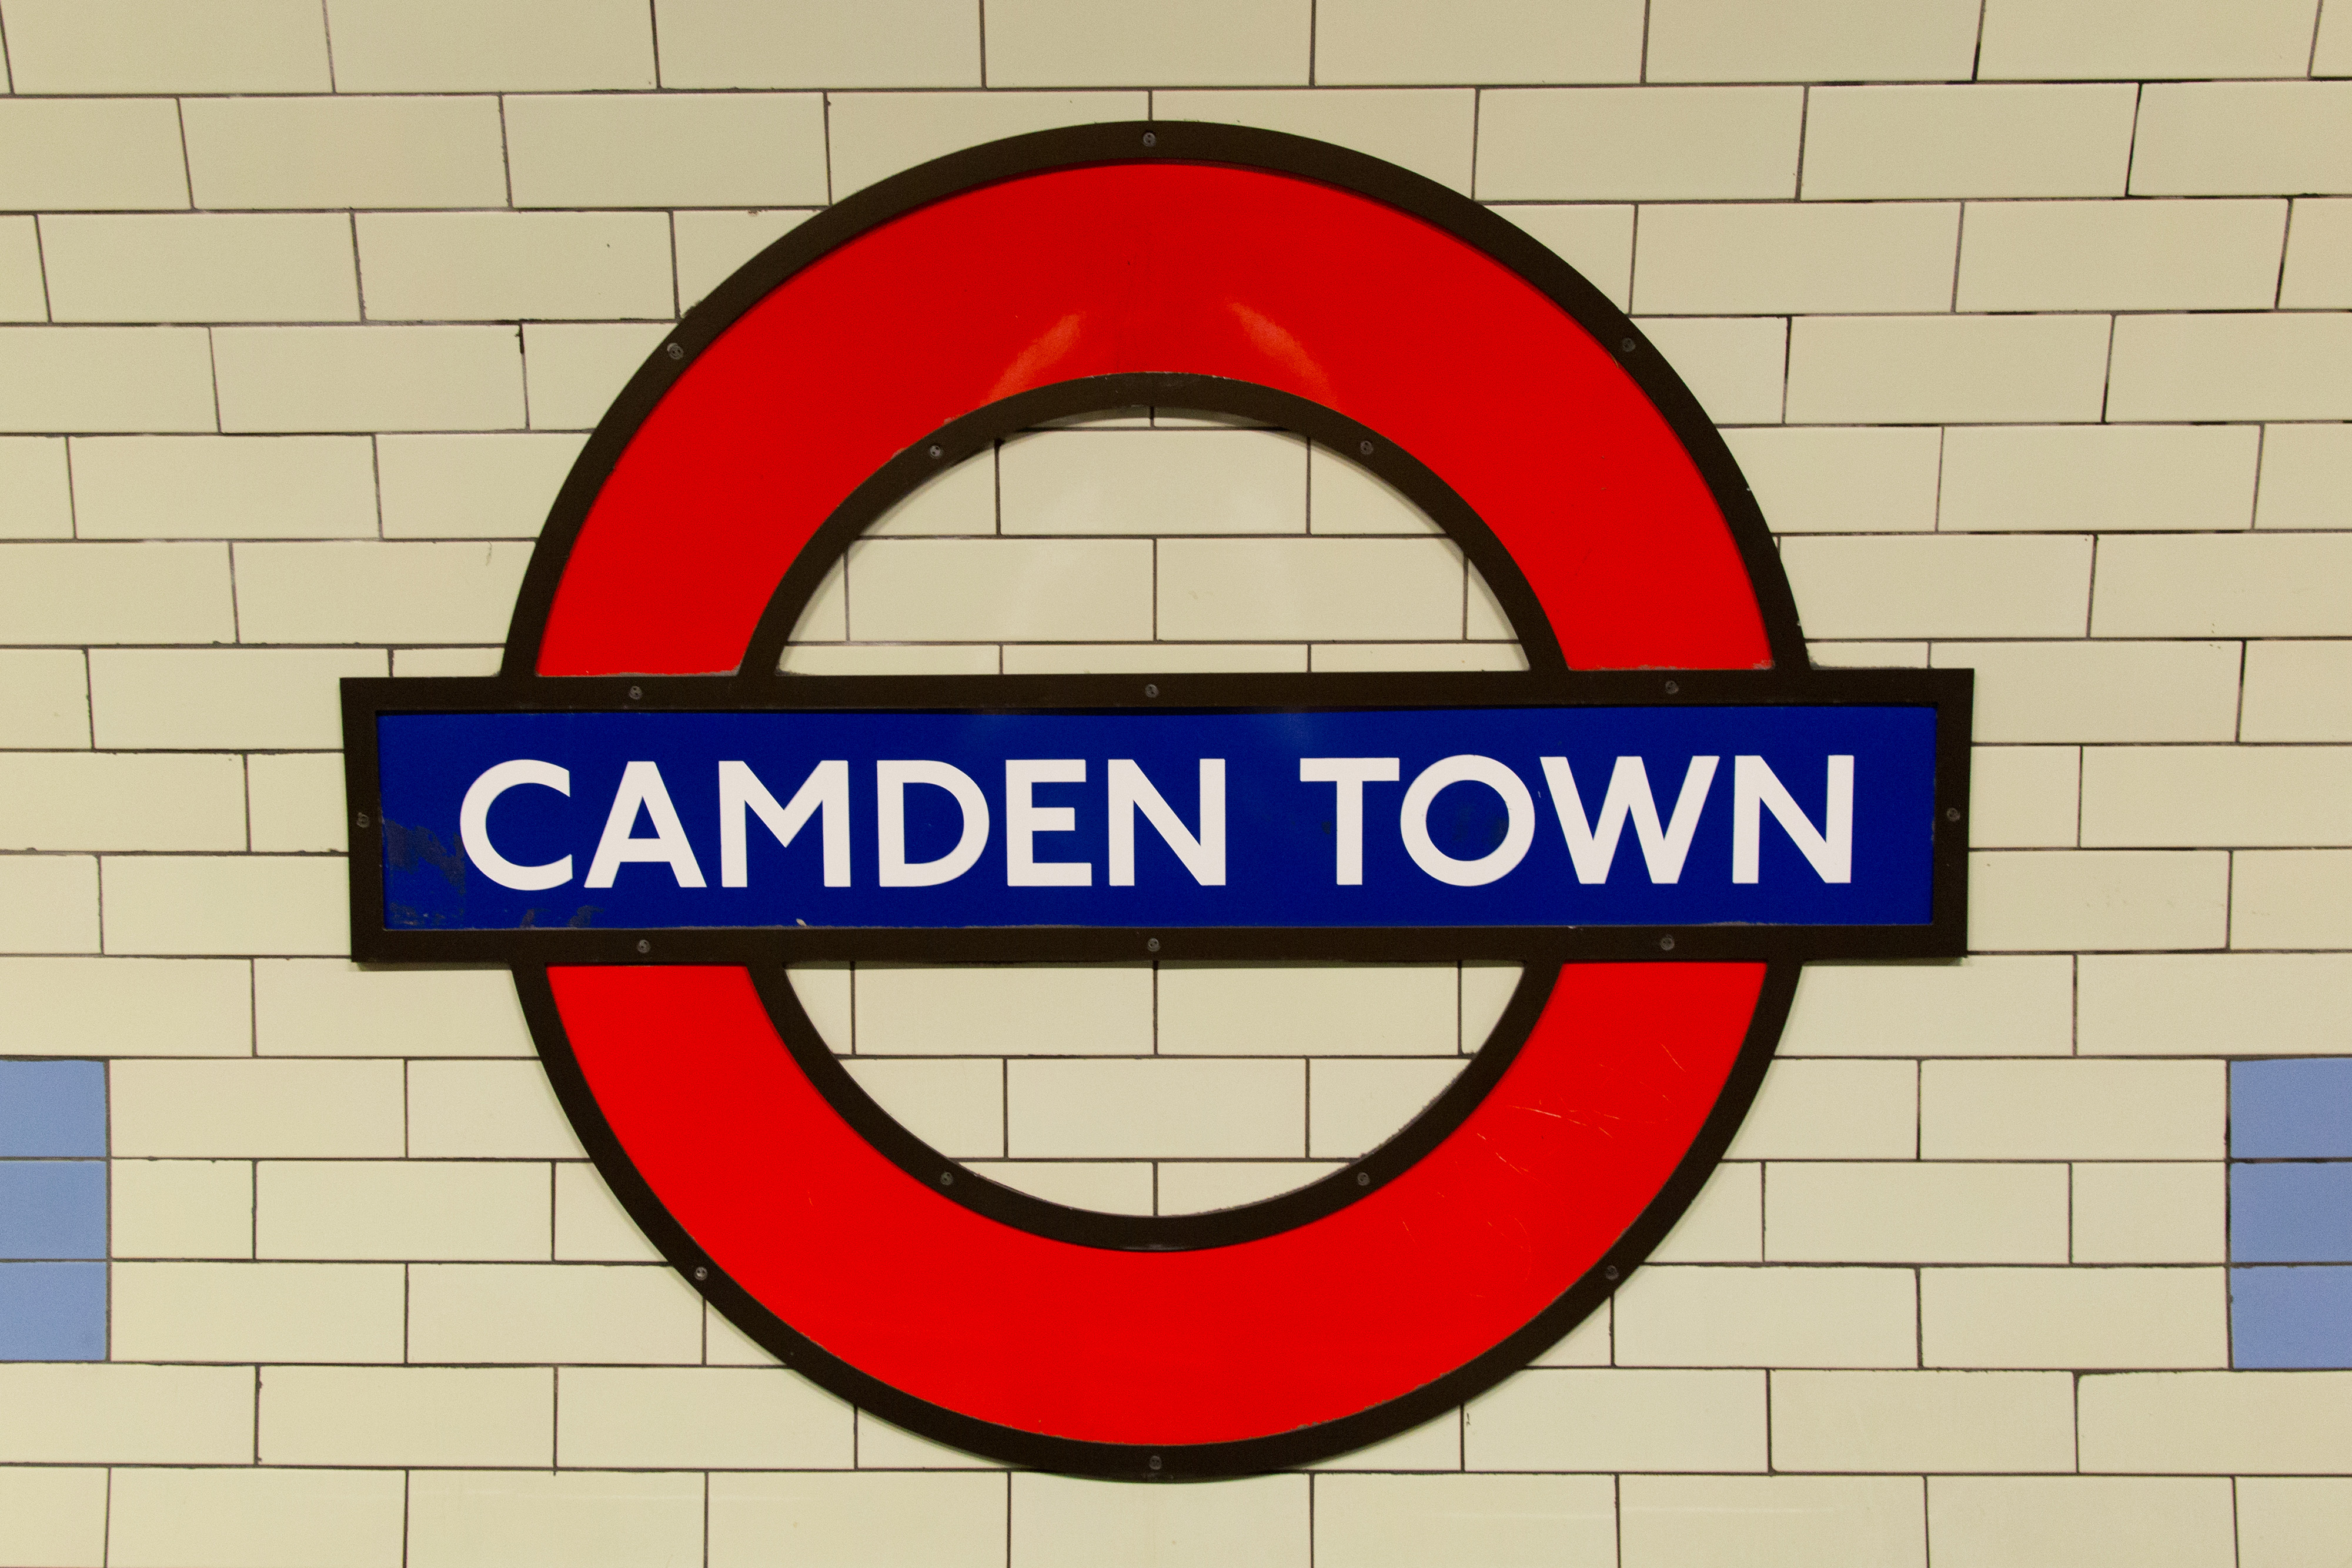
text, brick, red, font, wall, logo, line, signage, trademark, brickwork, graphics, emblem, sign, circle, symbol